José Miguel Agrelot Coliseum

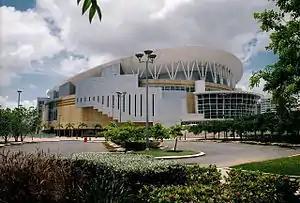
The "Choliseo" from the parking lot in the northeast

Costing over $300 million, the Coliseum was inaugurated on September 4, 2004 with a maximum seating capacity of 18,500 spectators. However, the safety certification by "Negociado de Bomberos de Puerto Rico" (Puerto Rico Fire Department) assigned a maximum seating capacity of 19,500 spectators in 2021. The first major show was Van Halen, on September 13, 2004.